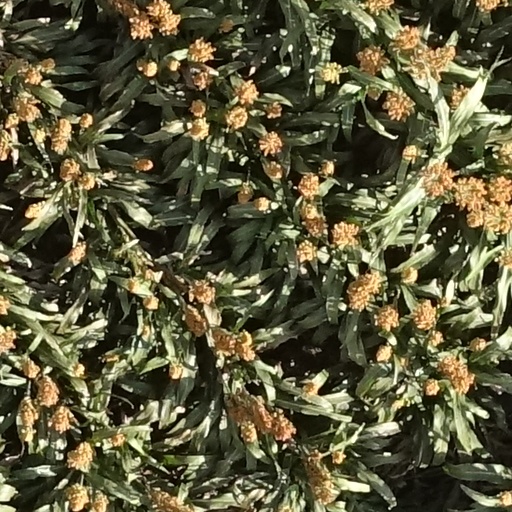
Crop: sorghum